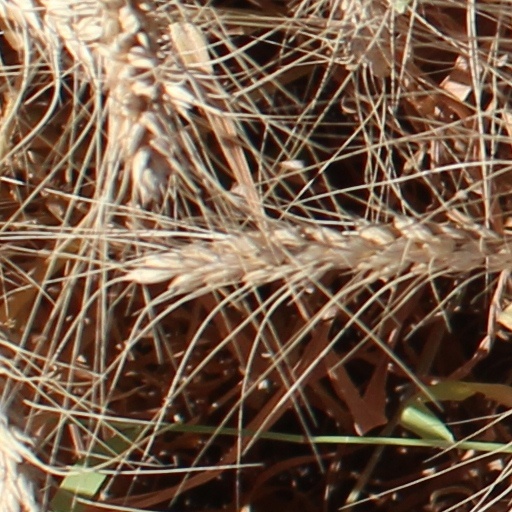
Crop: wheat